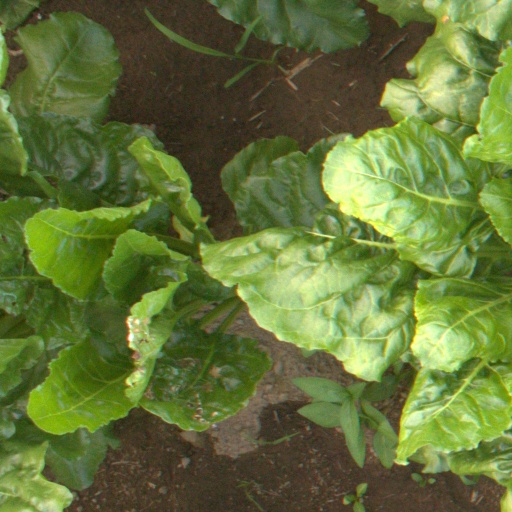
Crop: sugar beet